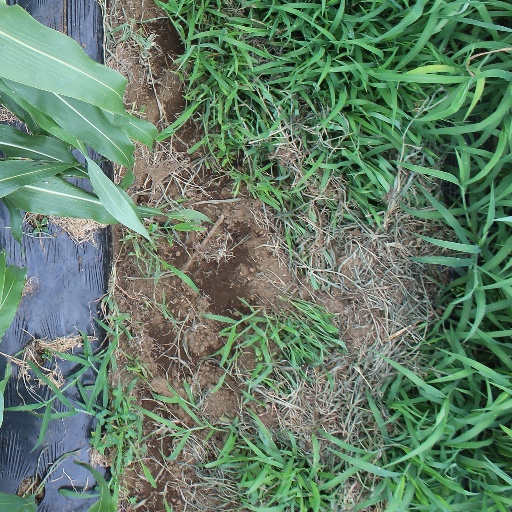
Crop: sorghum